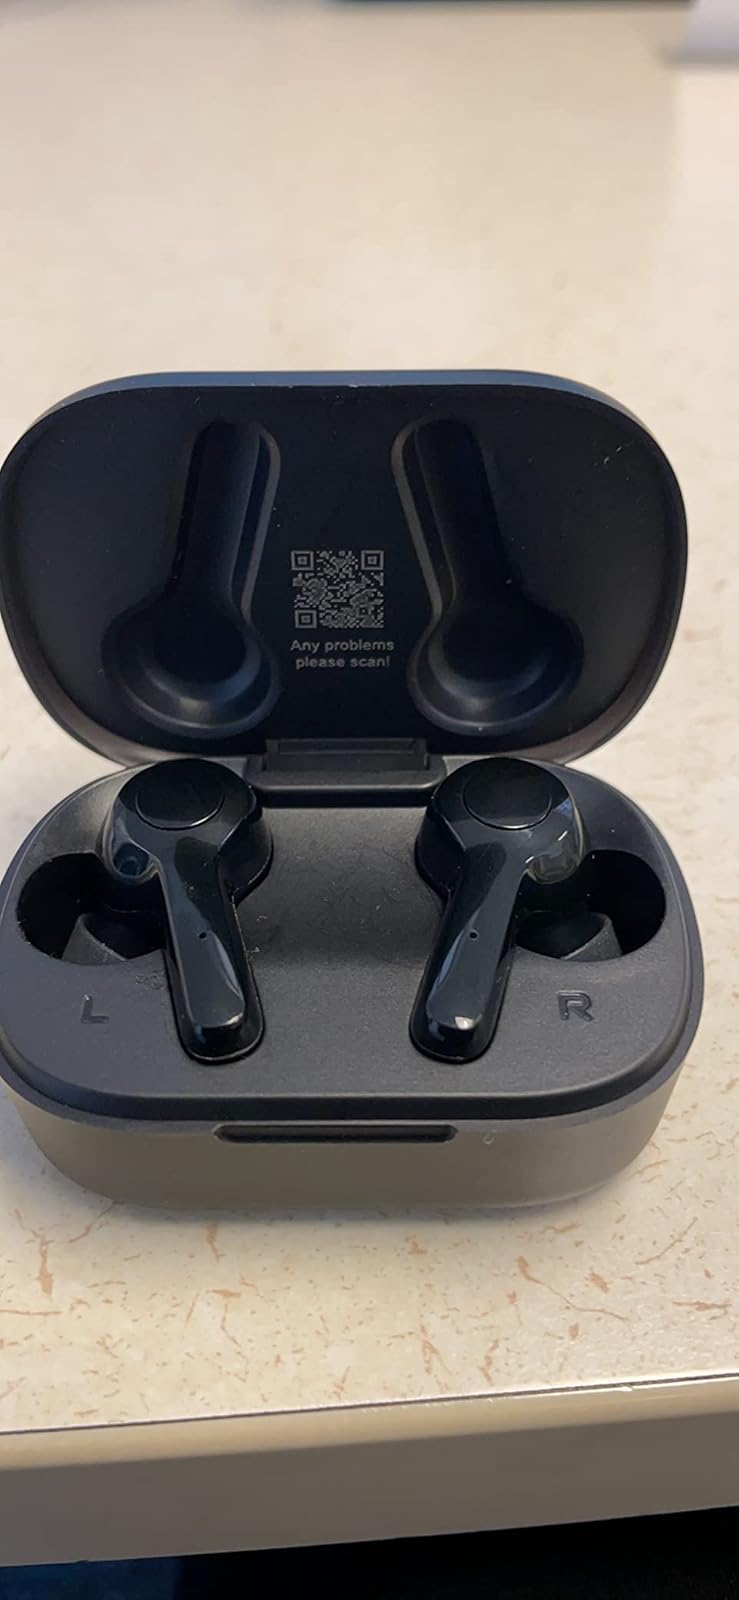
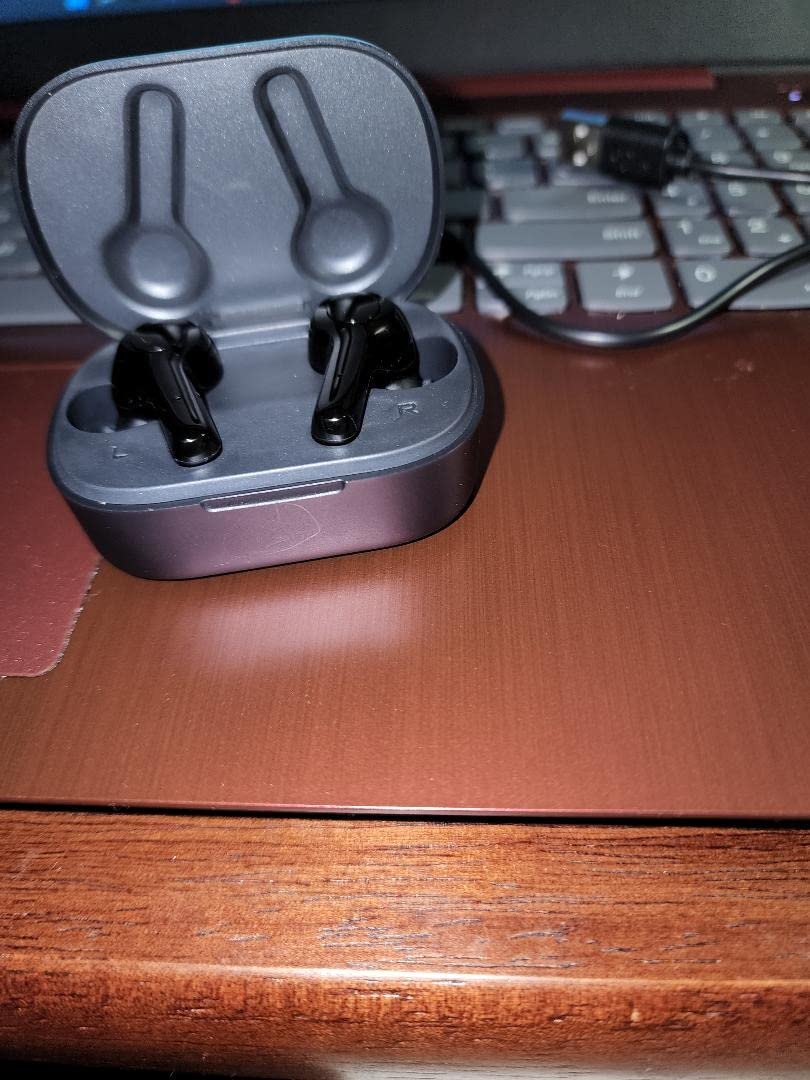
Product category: earbuds
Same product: yes